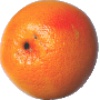
Label: Grapefruit Pink 1